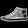
Label: Sneaker